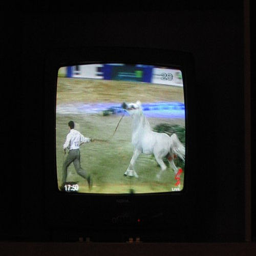
Screen shot of a man and a horse on television.
Man with white horse performing on television set.
A trainer is running with the horse in a ground.
A man leads an unruly white horse on a grassy surface.
a tv with aman pulling a horse by a leash